Walter White (activist)

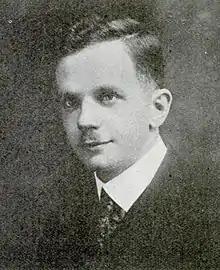
White in 1918

At the invitation of activist and writer James Weldon Johnson, 25-year-old White moved to New York City. In 1918, he started working at the national headquarters of the NAACP. White began as secretary assistant of the NAACP; Du Bois and other leaders got over their concerns about his youth. White became an undercover agent in investigating lynchings in the South, which were at a peak. With his keen investigative skills and light complexion, White proved to be the NAACP's secret weapon against white mob violence.